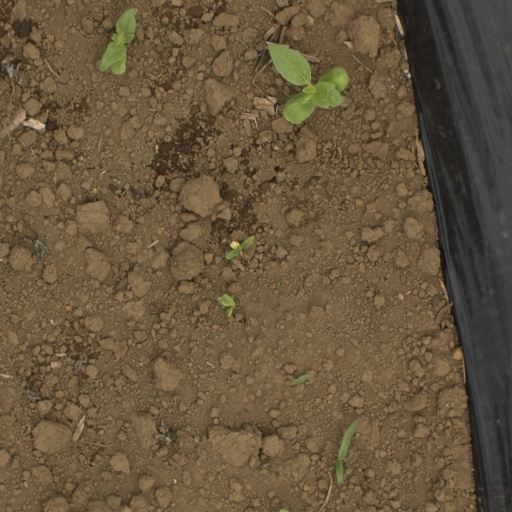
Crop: Jerusalem artichoke